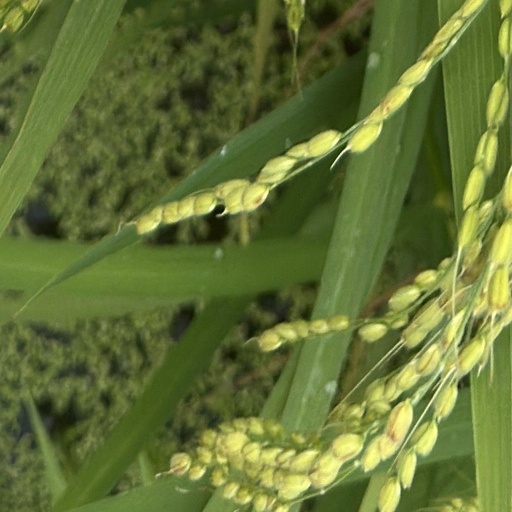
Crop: rice